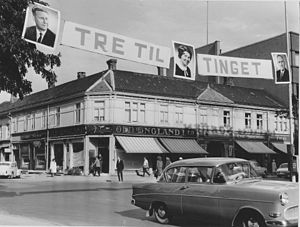
Stortingsvalget 1965
Valgkamp i Trondheim centrum.